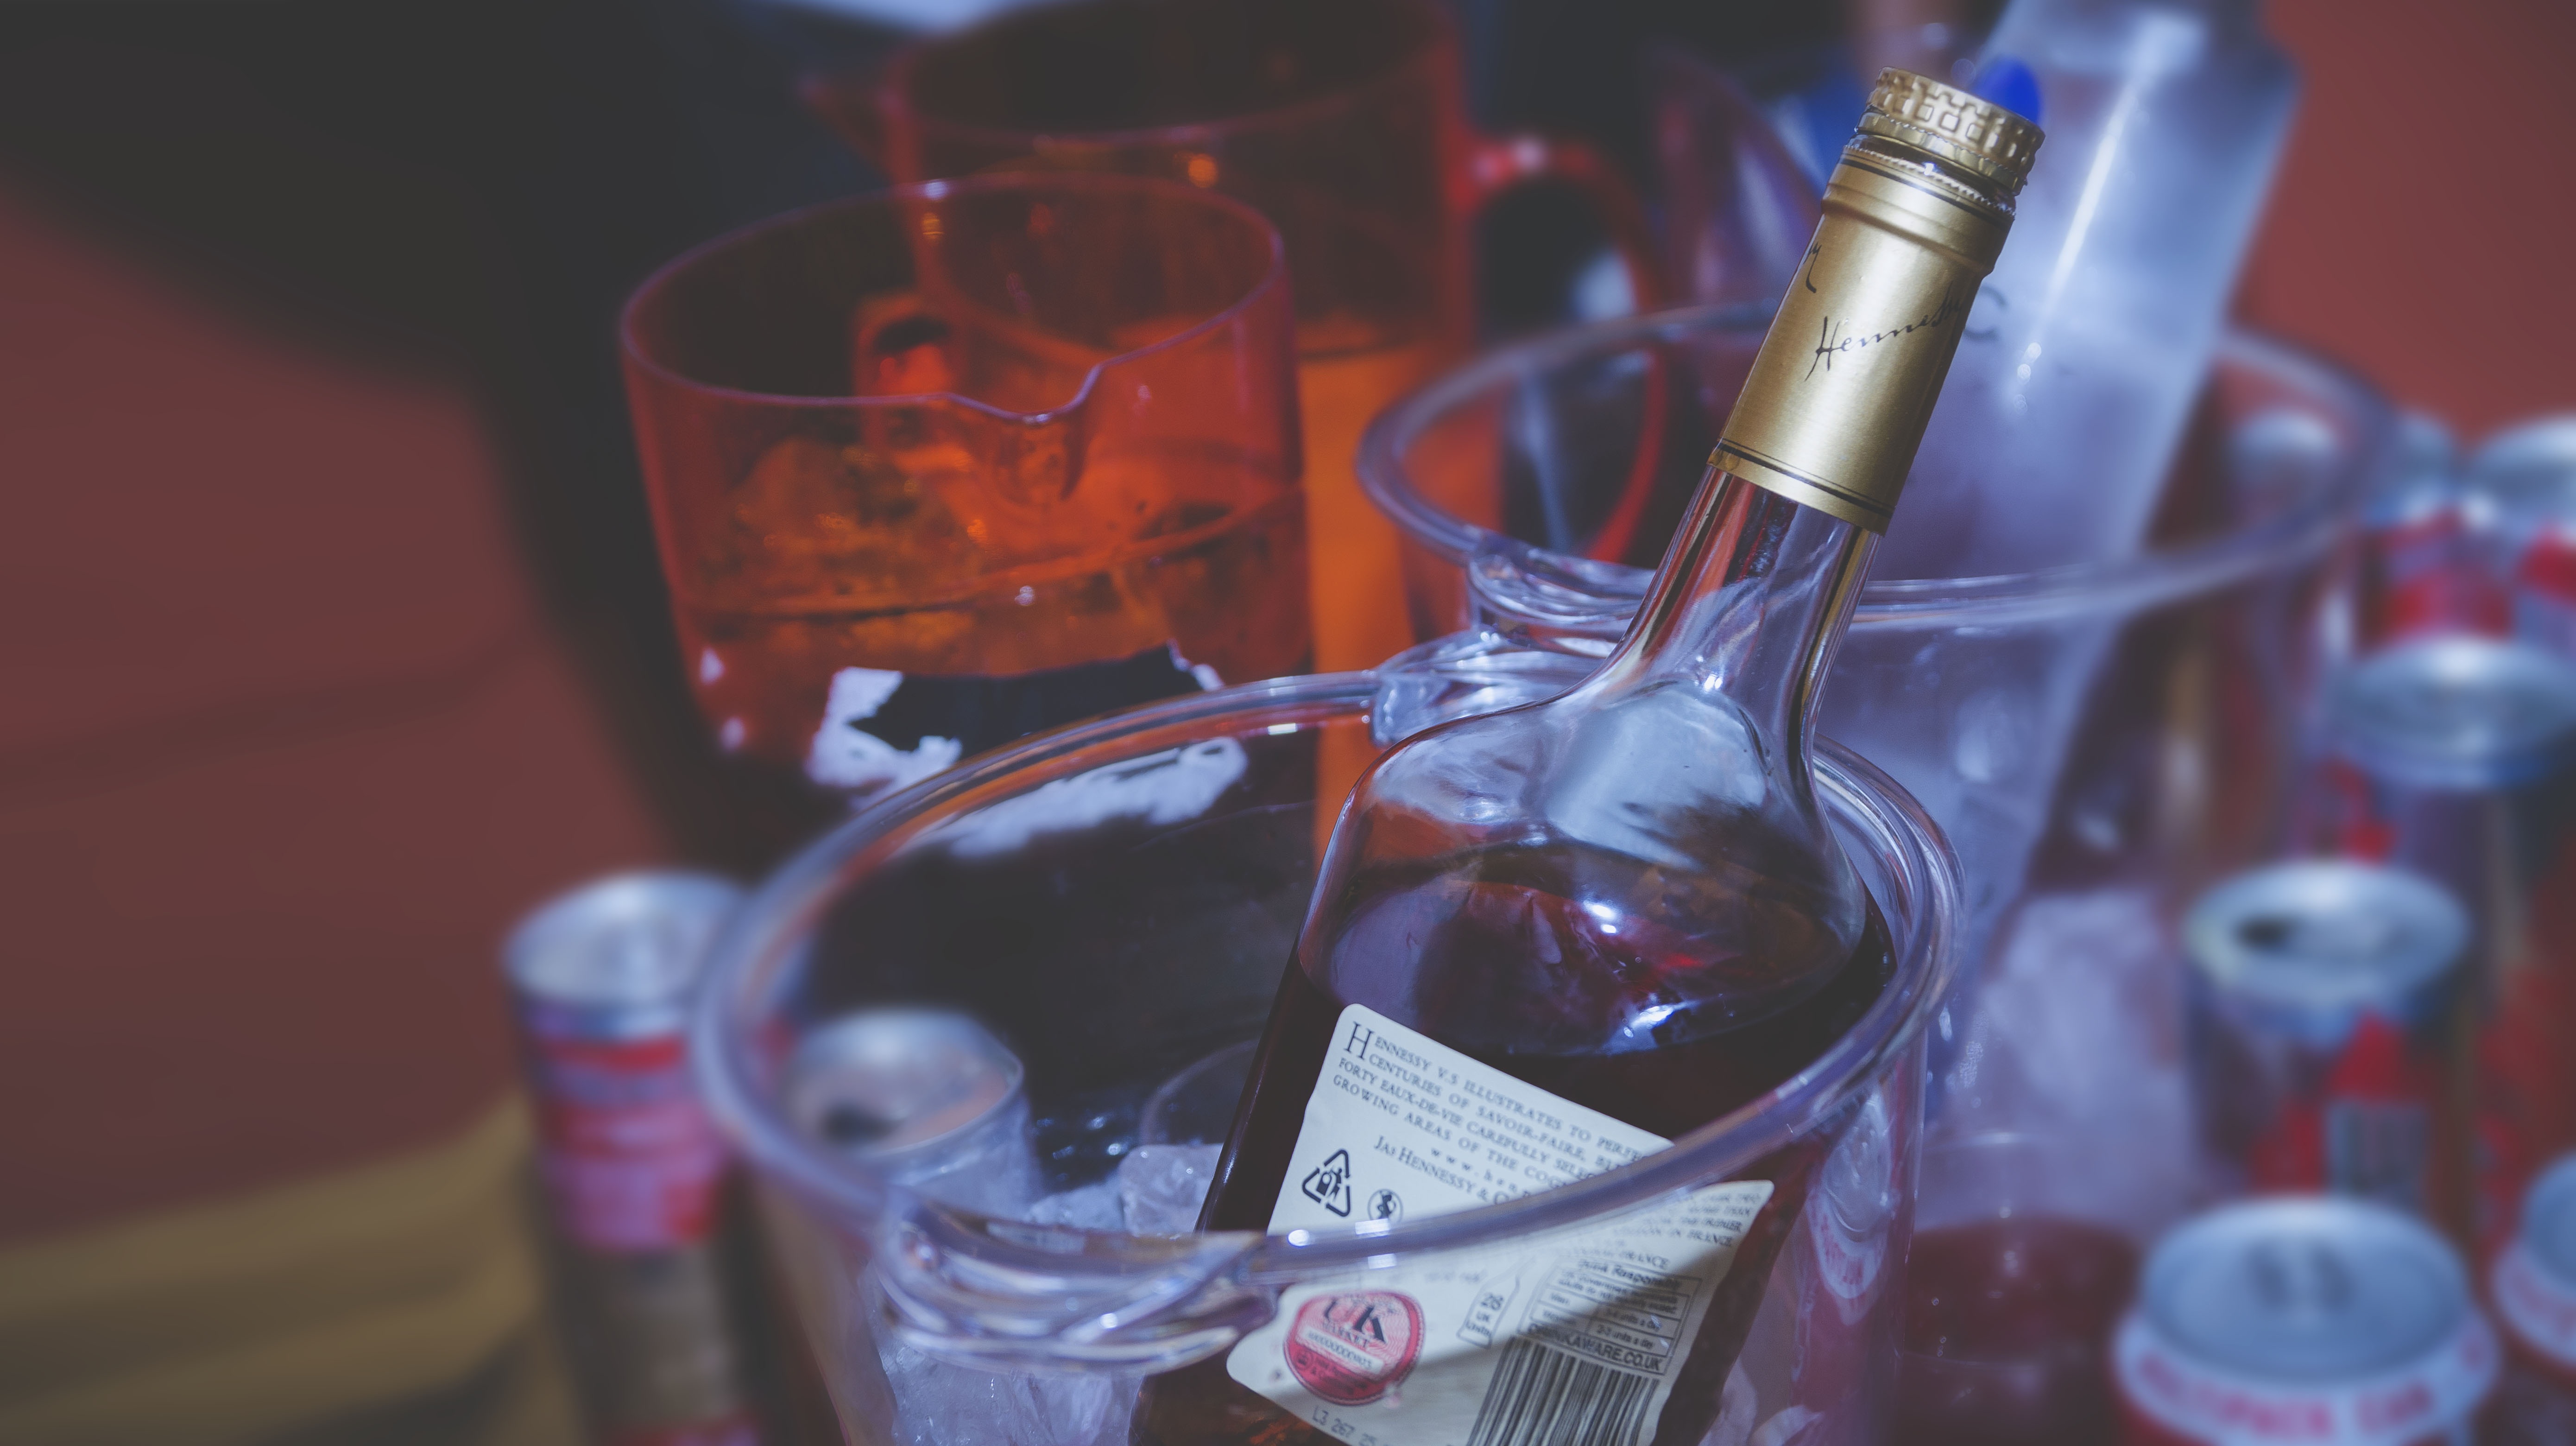
wine, glass, bar, red, drink, bottle, club, alcohol, bottles, drinks, spirit, liqueur, brandy, alchohol, alcoholic beverage, distilled beverage, drinkware, hennessy, bottle service